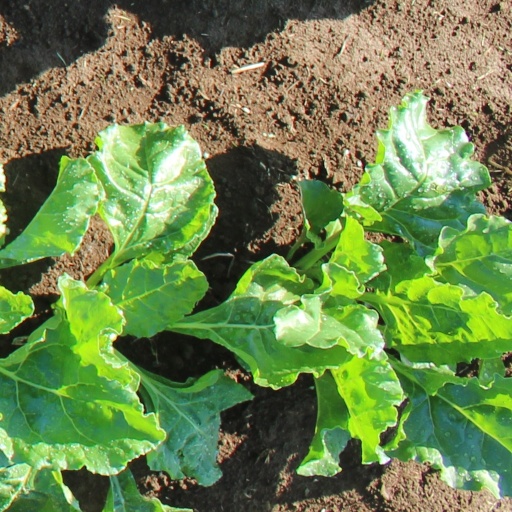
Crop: sugar beet